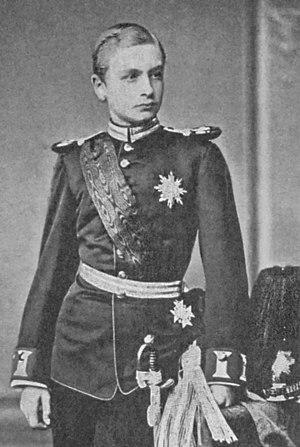
Prince Frédéric Auguste vers 1878 comme lieutenant